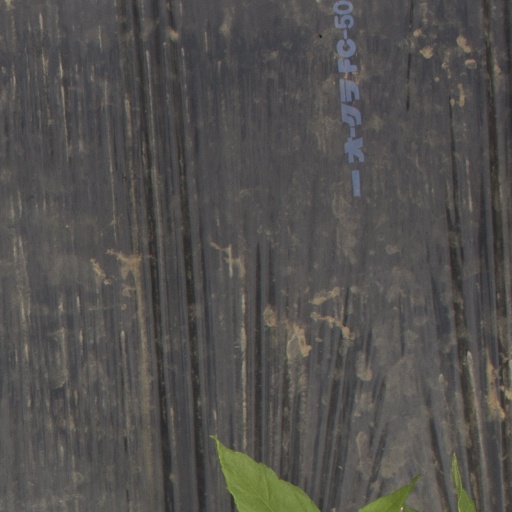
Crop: Jerusalem artichoke